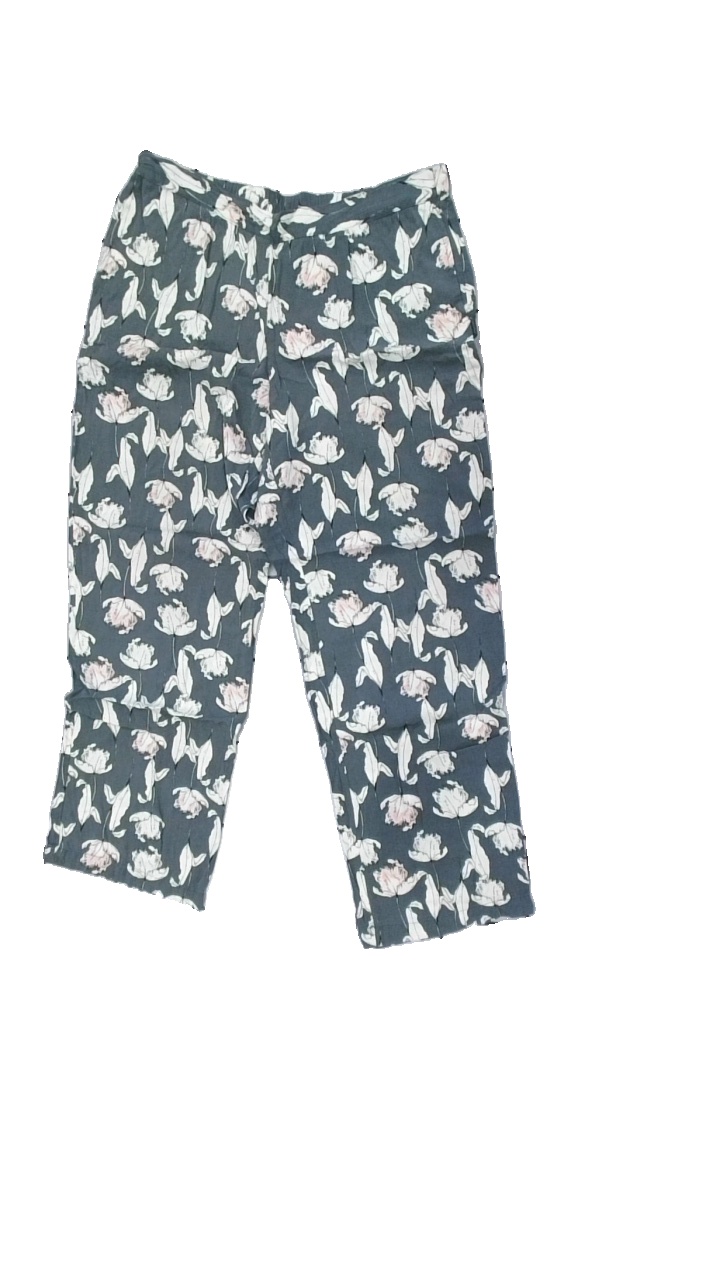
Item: Trousers (Ladies)
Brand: Calvin Klein
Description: Loose floral trousers
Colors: Green, White, Pink, Multicolor
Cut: Loose
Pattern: Floral print
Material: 100% Viscose
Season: All
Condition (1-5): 5
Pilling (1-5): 5
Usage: Reuse
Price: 100-150